Terra Australis

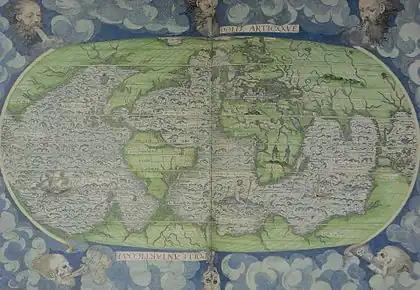
Guillaume Le Testu's 1556 "Cosmographie Universel", 4me projection, where the northward extending promontory of the "Terre australle" is called "Grande Jaue"

During medieval times "Terra Australis" was known by a different name, that being the Antipodes. First widely introduced to medieval western Europe by Isidore of Seville in his famous book the "Etymologiae", the idea gained popularity across Europe, and most scholars did not question its existence, instead debating if it was habitable for other humans. It would later be included on some zonal Mappa mundi and intrigue medieval scholars for centuries.